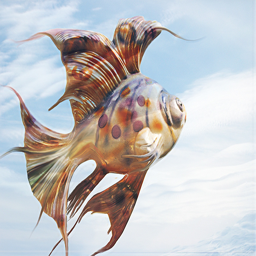
fish in the sea you know how i feel .